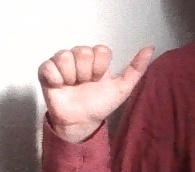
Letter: dhad